Cuan McCarthy

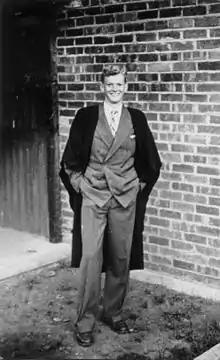

Cuan Neil McCarthy (24 March 1929 – 14 August 2000) was a South African cricketer who played in fifteen Test matches from 1948 to 1951.